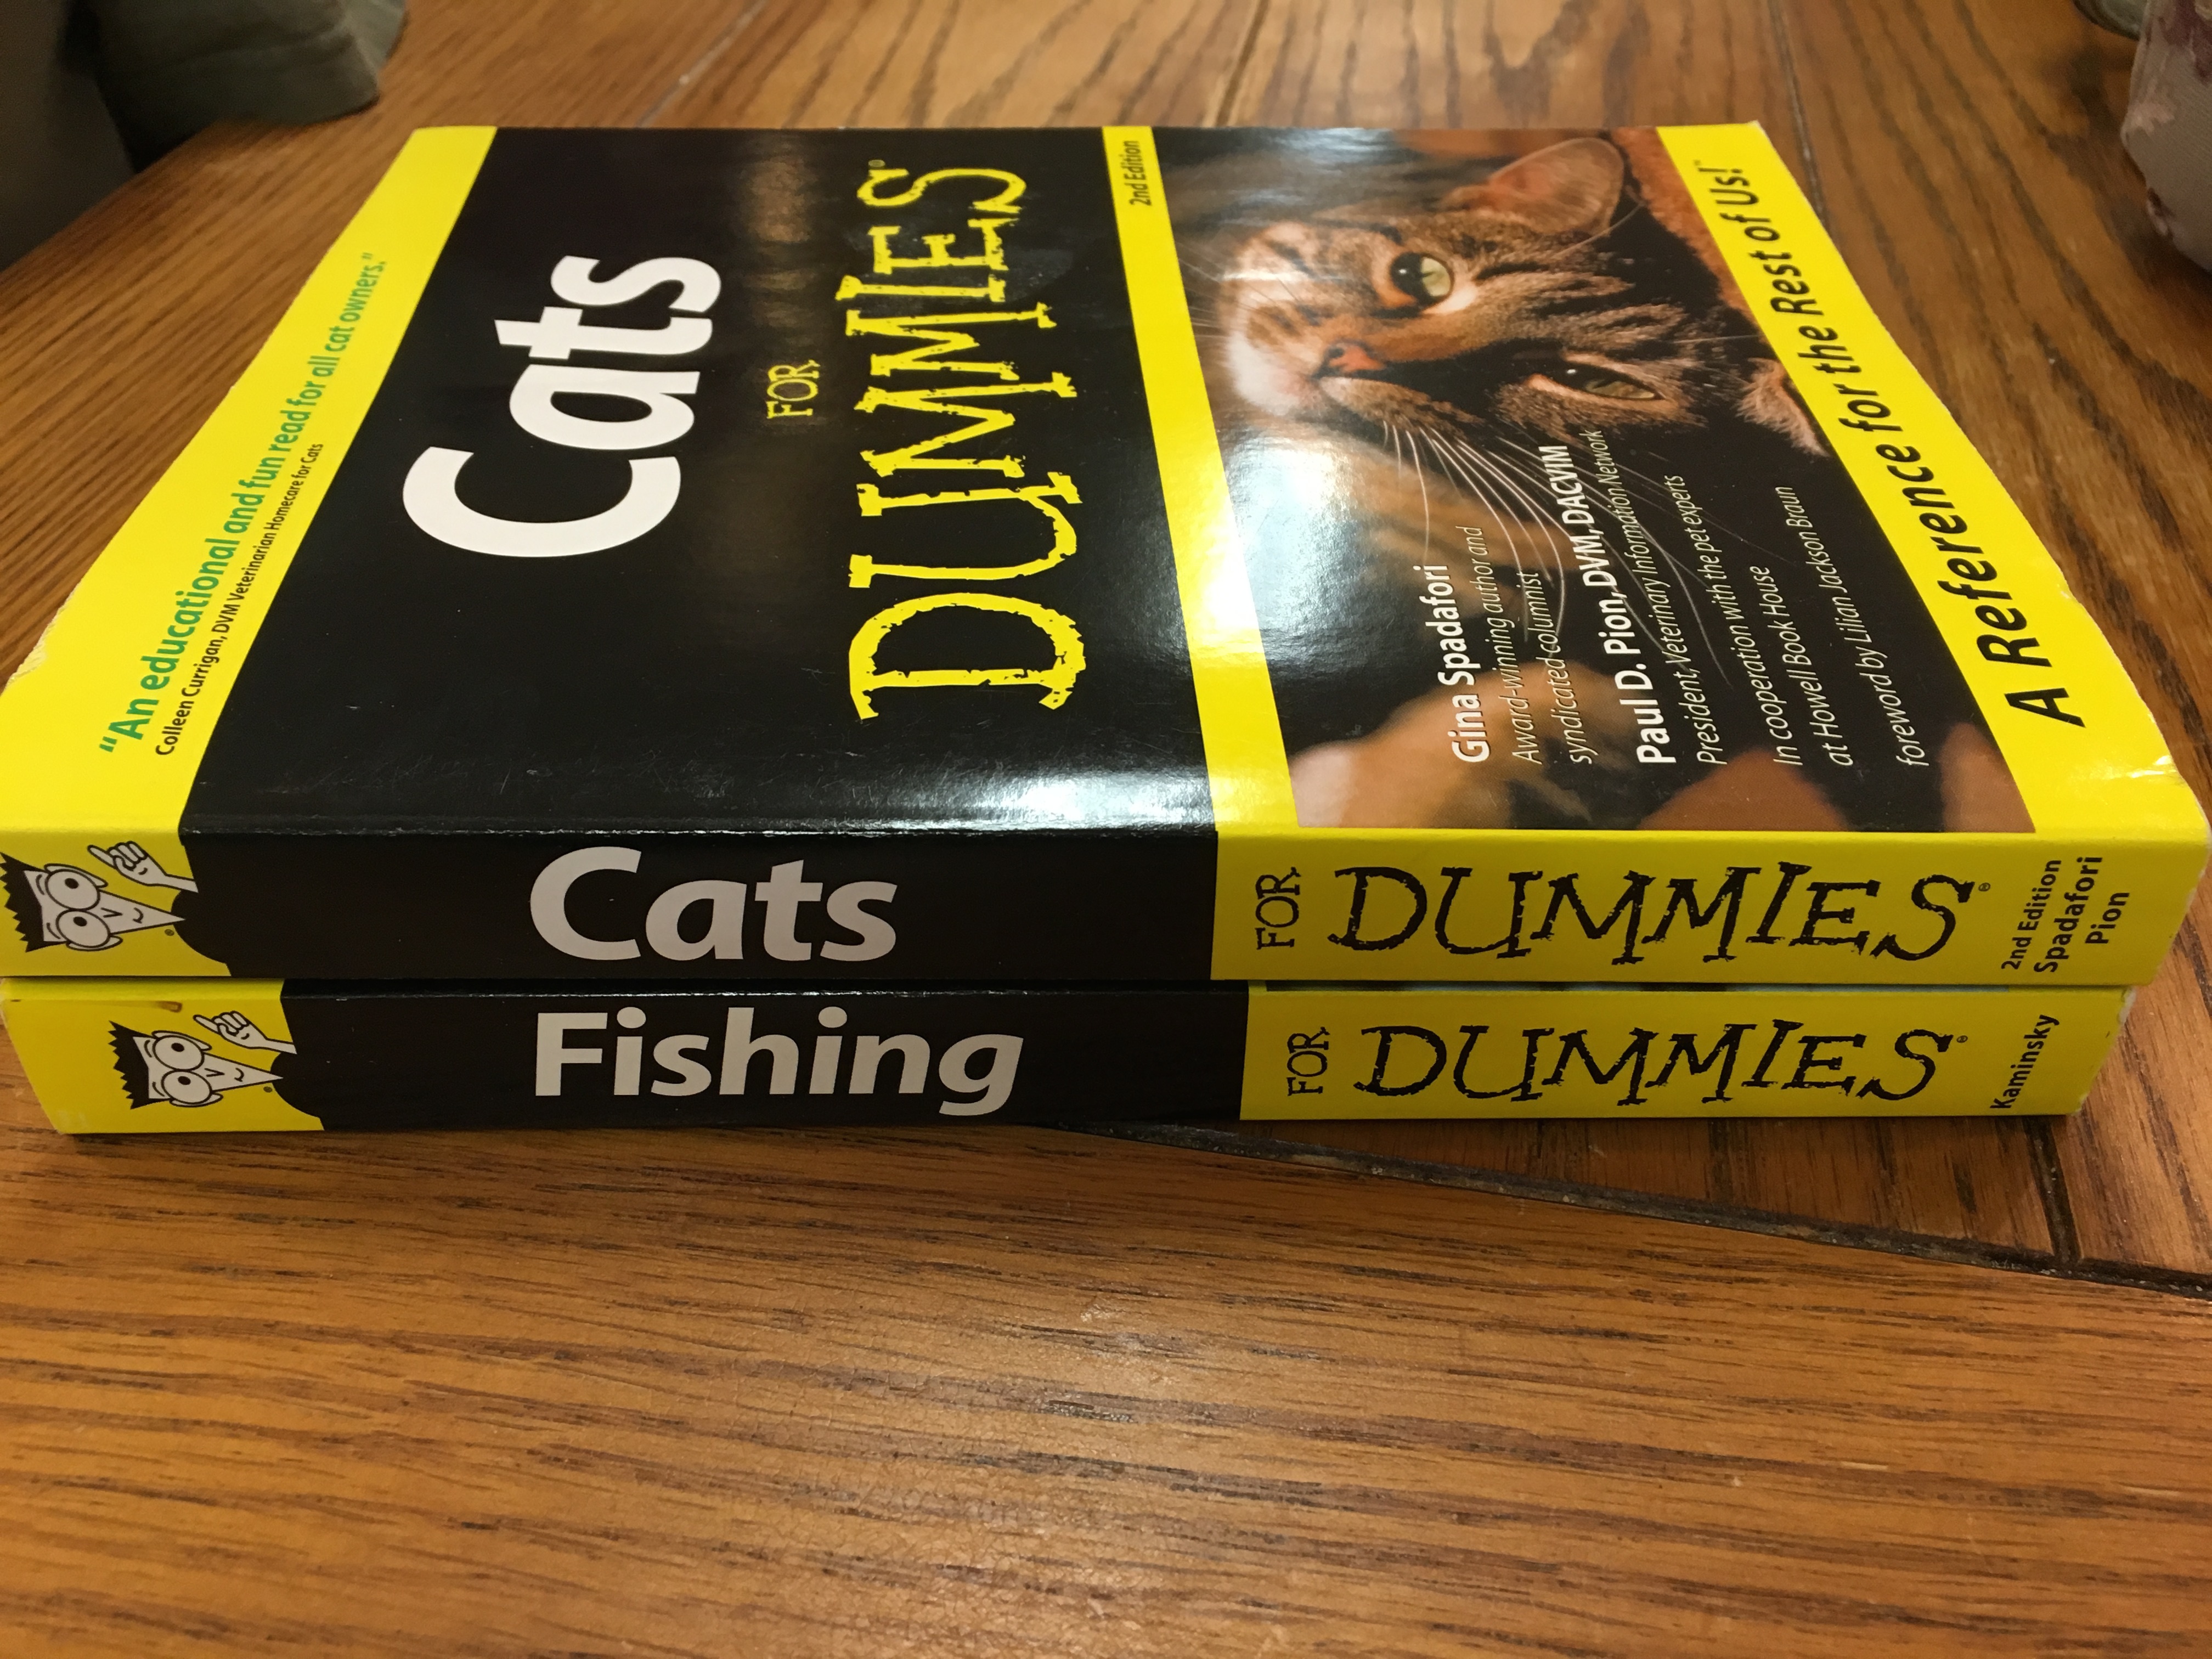
advertising, food, toy, catfishing, flavor